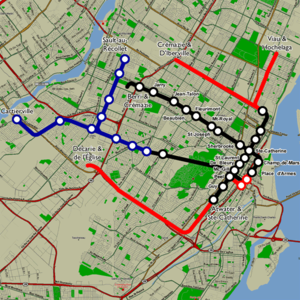
Plan du projet de métro pour Montréal de 1961
Le métro de Montréal est un réseau de transport en commun qui dessert l'île de Montréal ainsi que les villes québécoises de Laval et de Longueuil, au Canada. Métro sur pneumatiques entièrement souterrain, il est géré par la Société de transport de Montréal, organe de l'agglomération de Montréal.